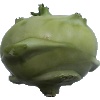
Label: Kohlrabi 1